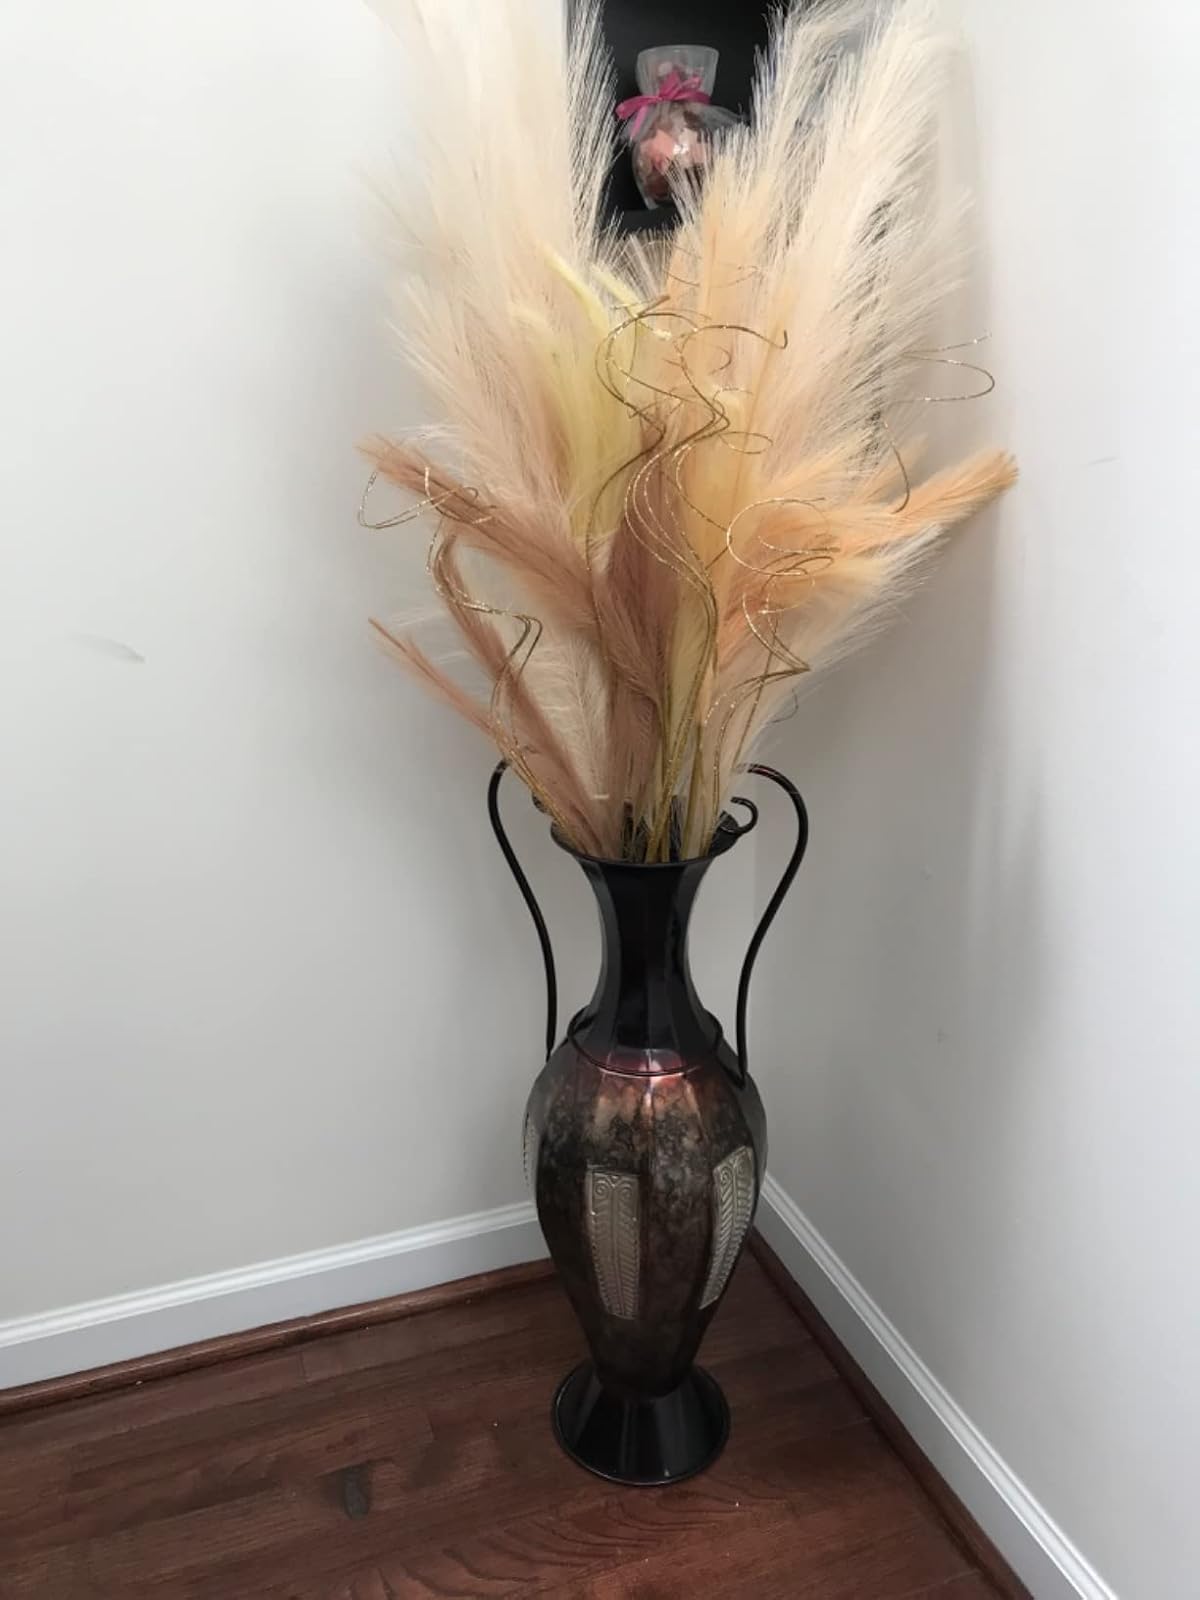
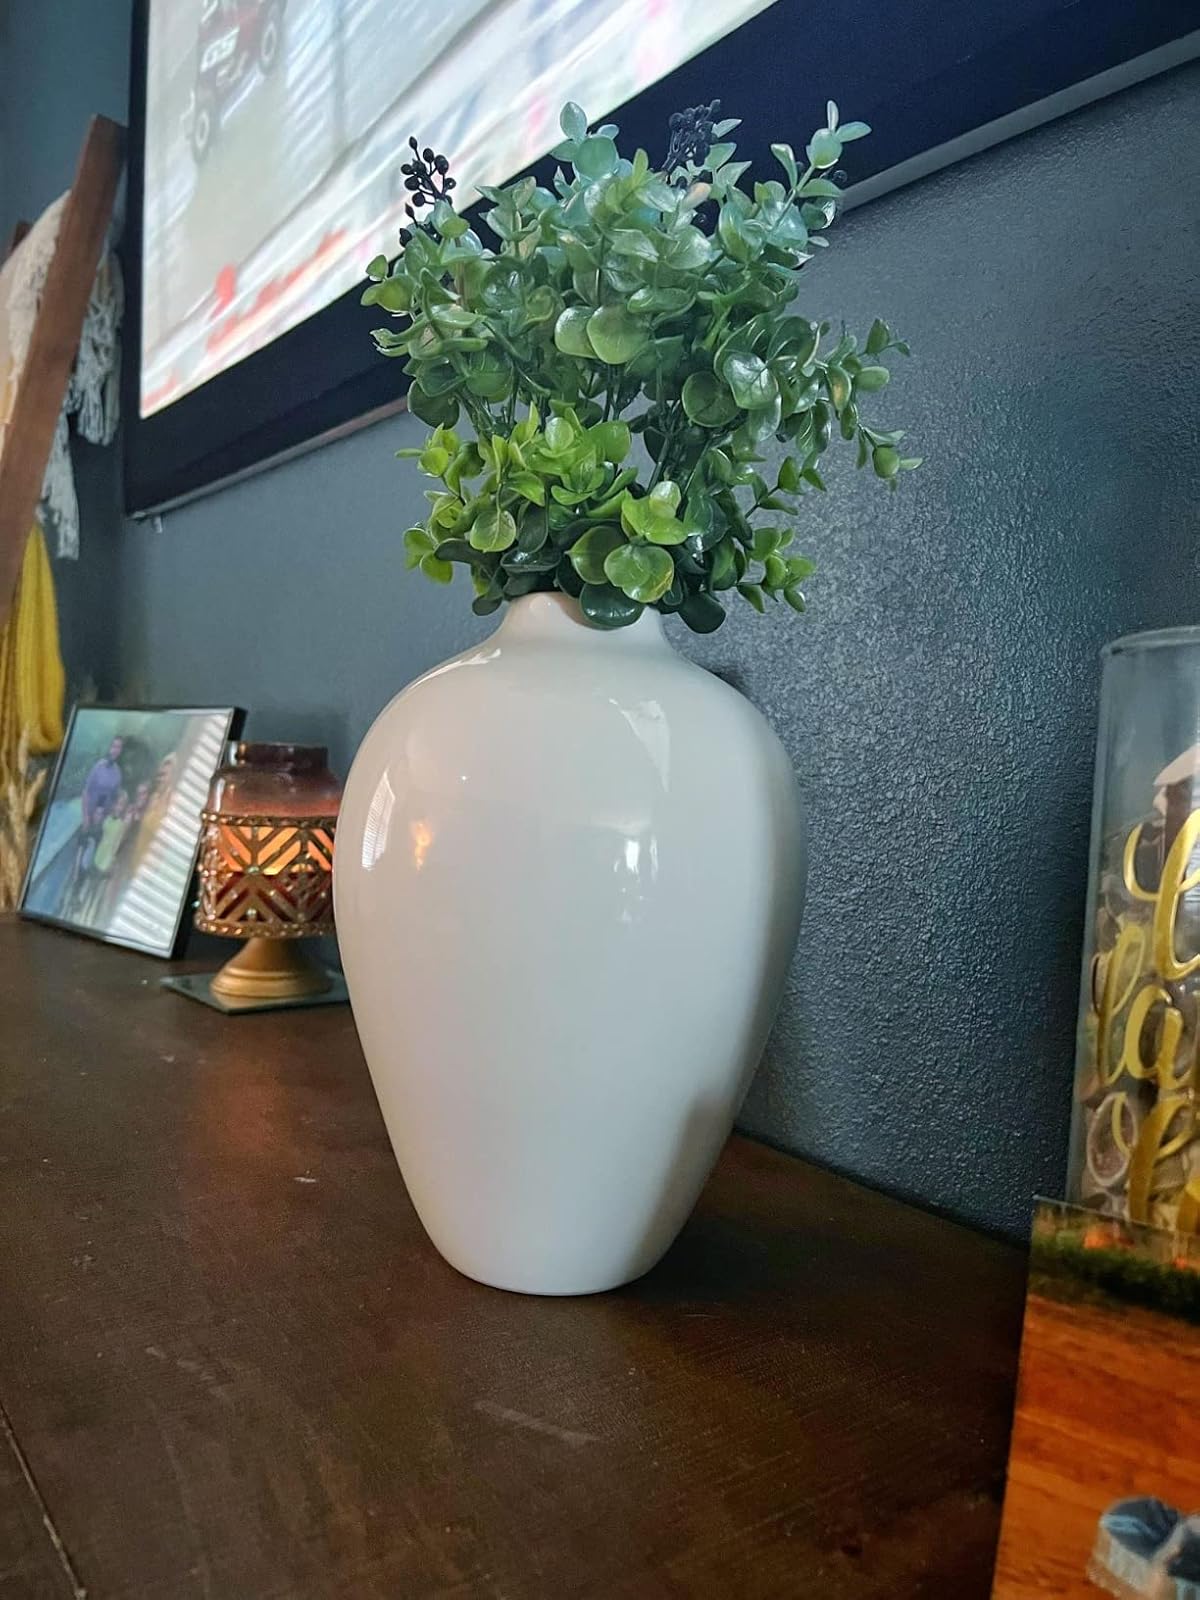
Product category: vase
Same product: no